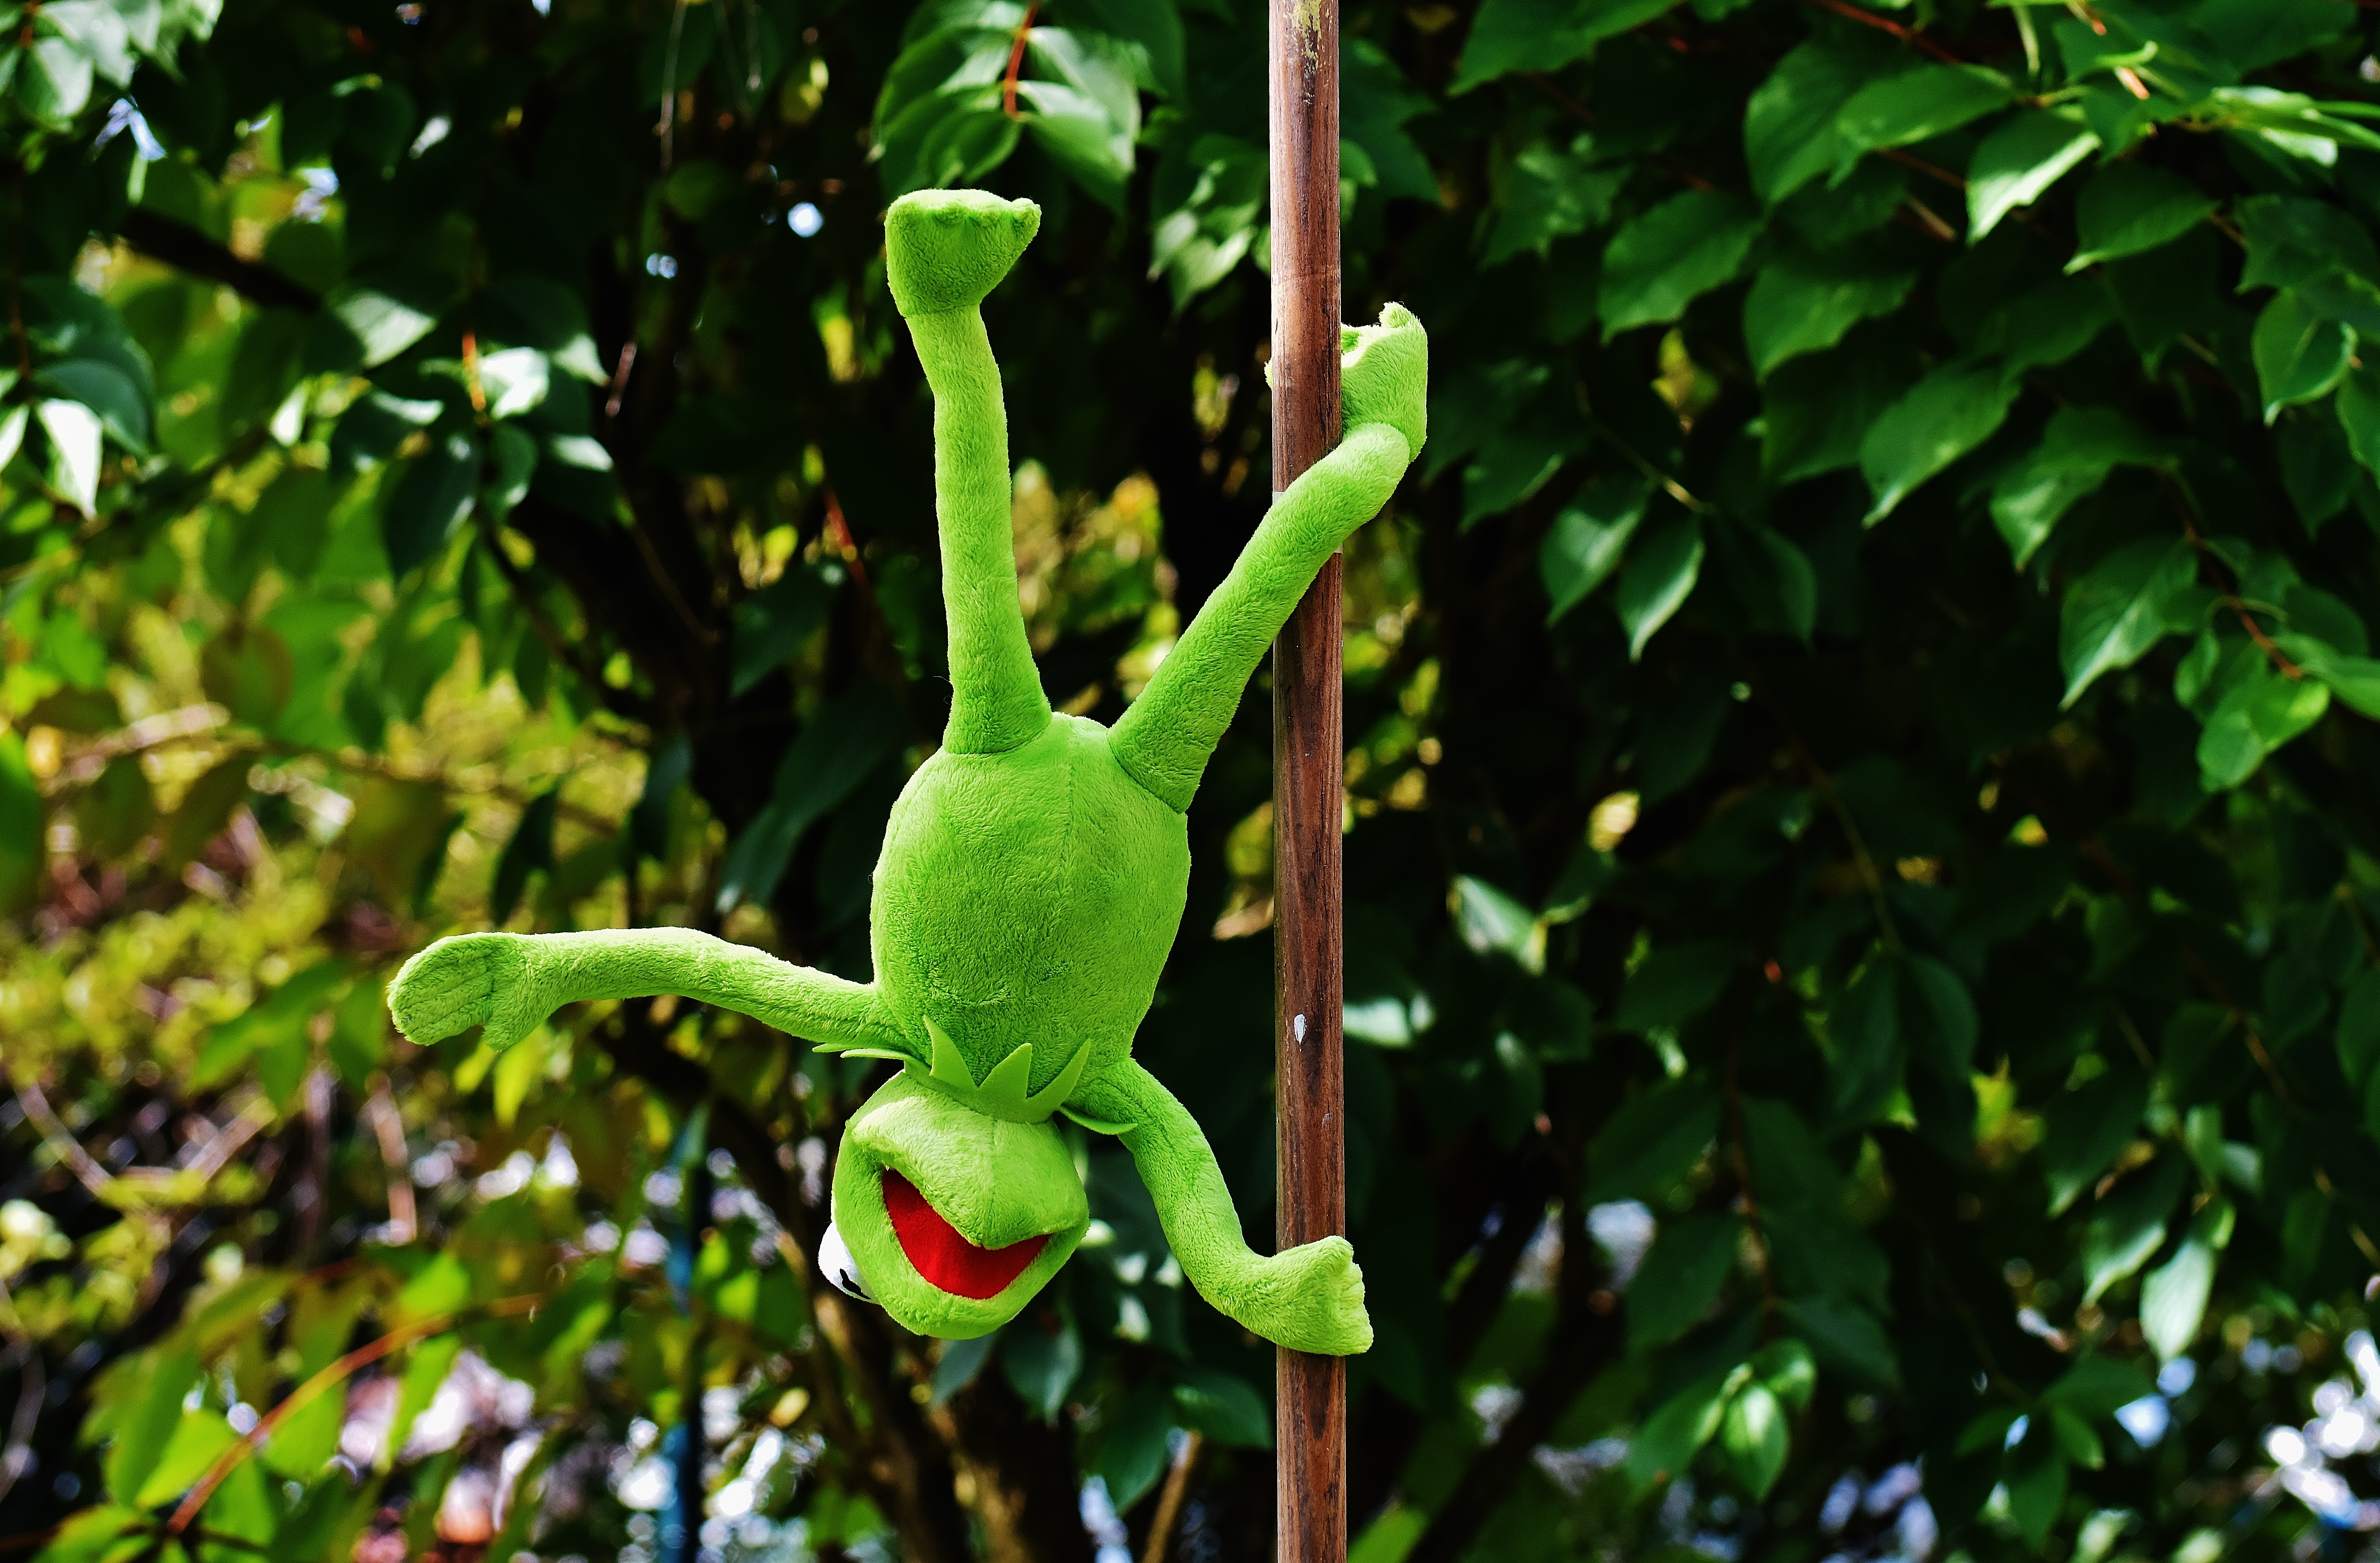
branch, leaf, flower, animal, cute, wildlife, green, jungle, botany, frog, reptile, flora, fauna, fig, tree frog, chameleon, rainforest, toys, vertebrate, funny, plush, stuffed animal, kermit, tropics, frogs, pole dance, soft toy, kermit frog